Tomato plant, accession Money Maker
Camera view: tilt-top (135 deg); turntable rotation: 300 degrees
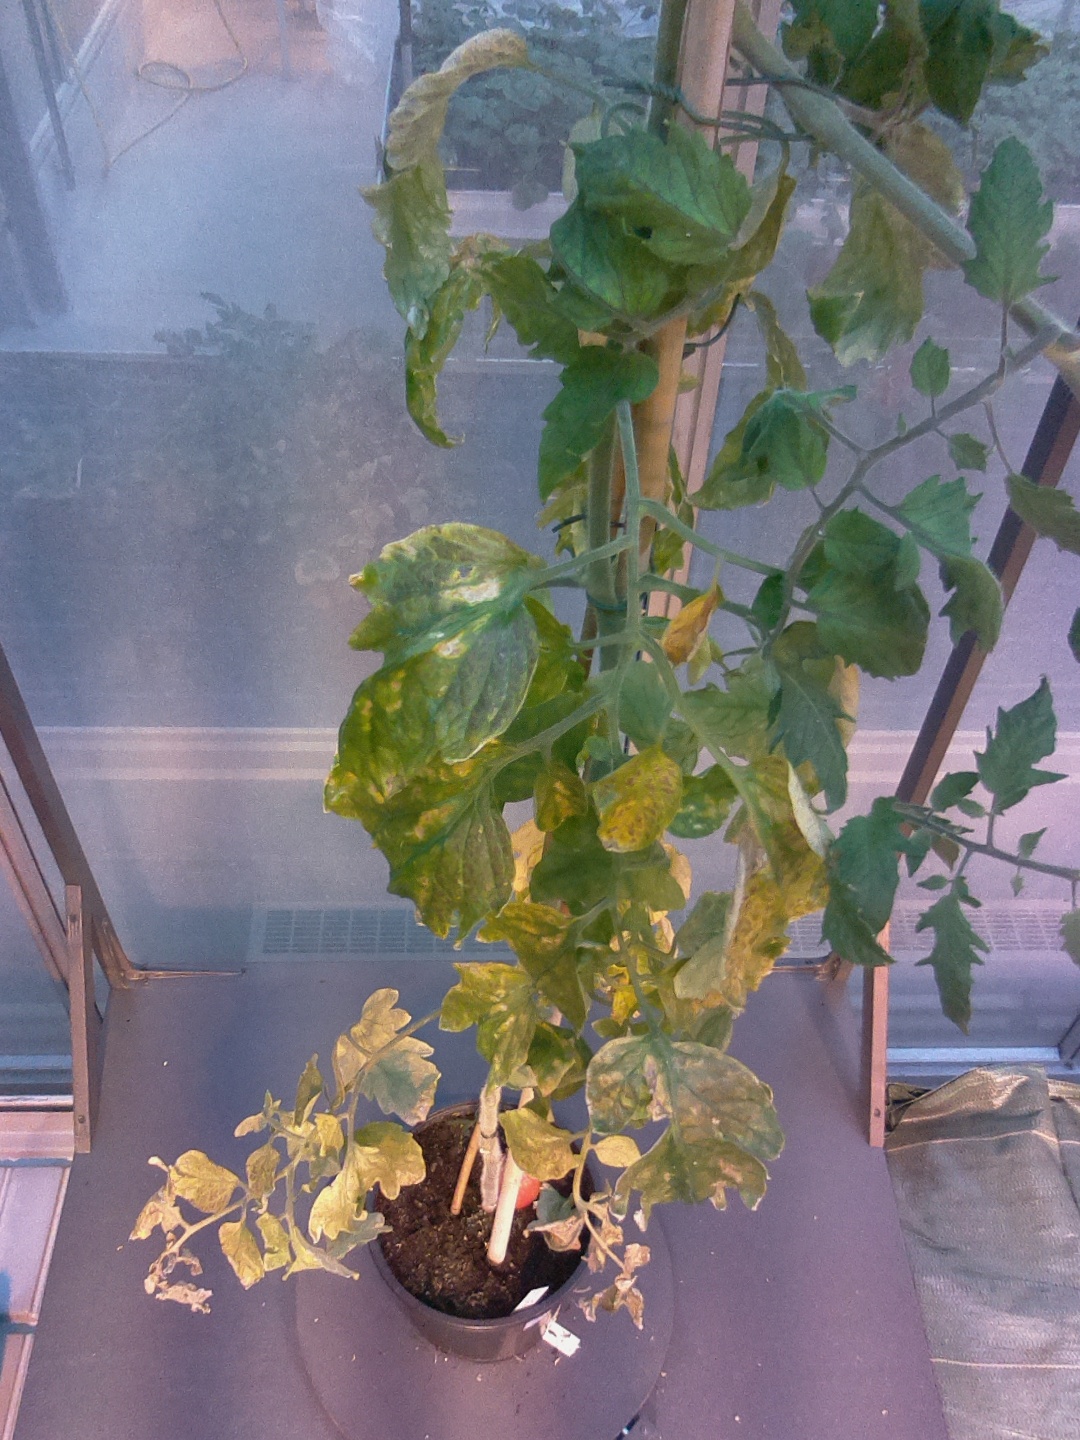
BBCH growth stage 79: 90% -100% of final fruit size